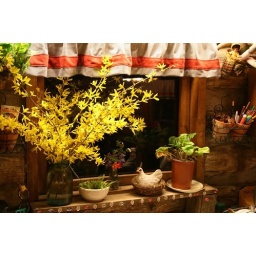
Forsythias in my kitchen window